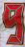
Number: 9